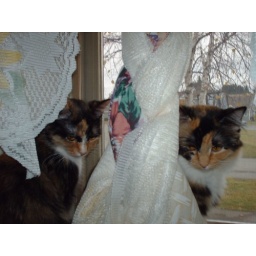
Buyo and Koji sitting together in the kitchen window of our new apartment.